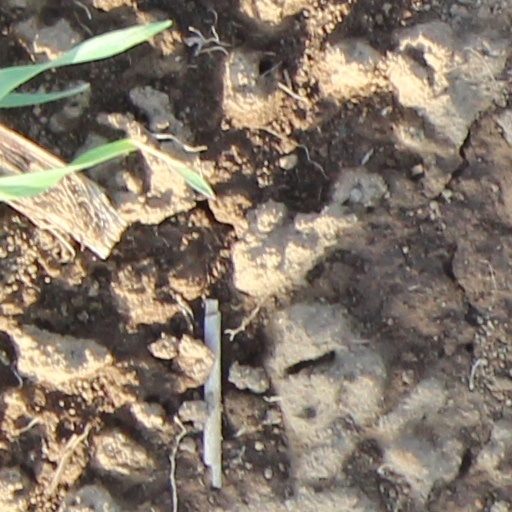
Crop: wheat